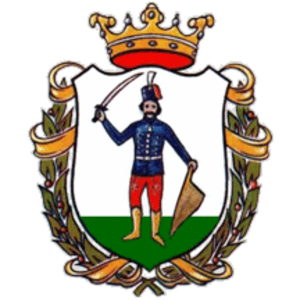
Les villes de Serbie sont définies par l'Institut de statistiques de la République de Serbie, qui répartit les localités en « localités urbaines »
Ada est une ville et une municipalité de Serbie situées dans la province autonome de Voïvodine. Elles font partie du district du Banat septentrional. Au recensement de 2011, la ville comptait 9 464 habitants et la municipalité dont elle est le centre 16 785.
Les élections municipales serbes de 2012 ont eu lieu le 6 mai 2012, en même temps que le premier tour de l'élection présidentielle, que les élections législatives et que les élections provinciales en Voïvodine.